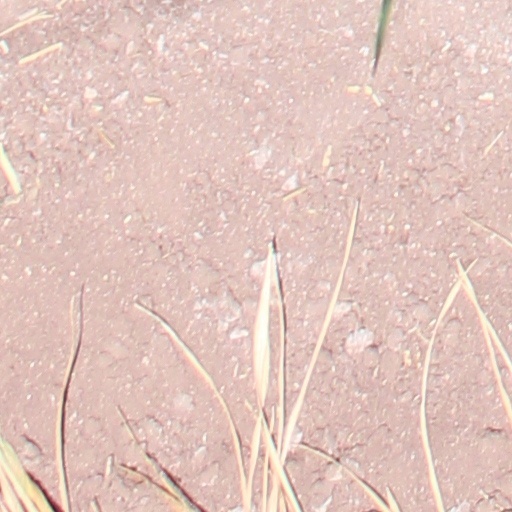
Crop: wheat